Boston Reid

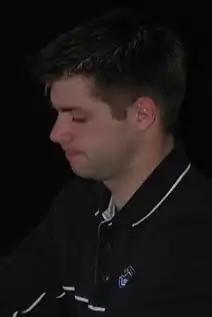
Reid in 2005

Boston Reid (born December 29, 1982) is an American former stock car racing driver who has previously competed in the NASCAR Busch Series, the NASCAR Craftsman Truck Series, and the United States Auto Club.